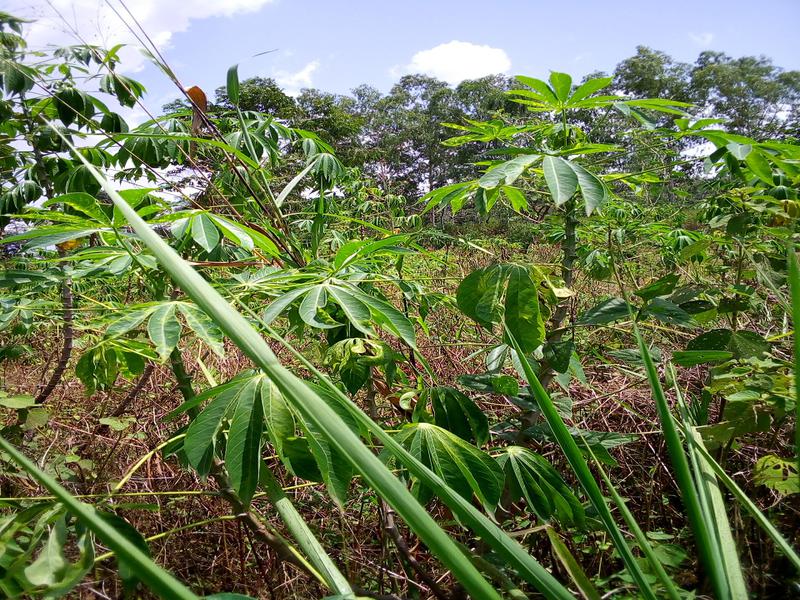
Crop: cassava
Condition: healthy